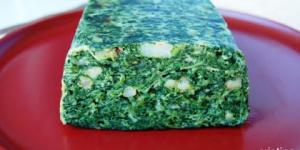
budin de espinacas y gambas